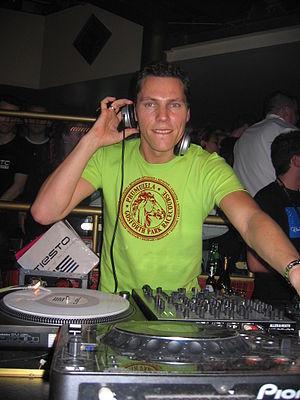
Cet article relate la discographie du disc-jockey, compositeur et remixeur néerlandais Tiësto. Il fut élu meilleur DJ mondial de 2002 à 2004 par le DJ Mag, et l'est depuis 2008 pour le Mixmag.